Sky position (RA, Dec in degrees): 178.204, 20.679
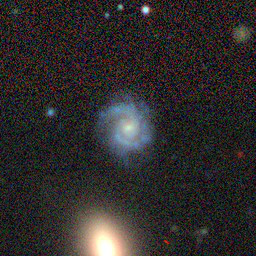
Galaxy morphology: Unbarred Loose Spiral Galaxies